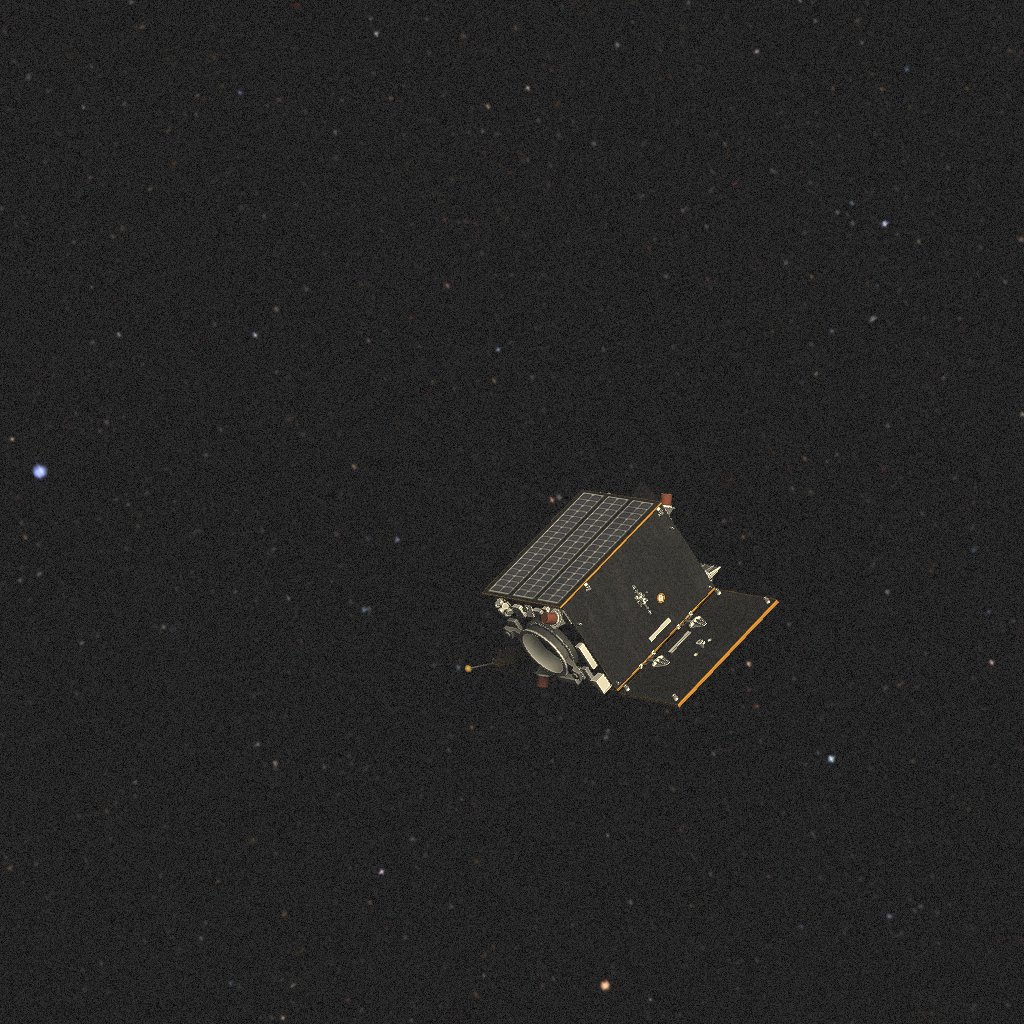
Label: proba_2